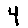
Label: 4